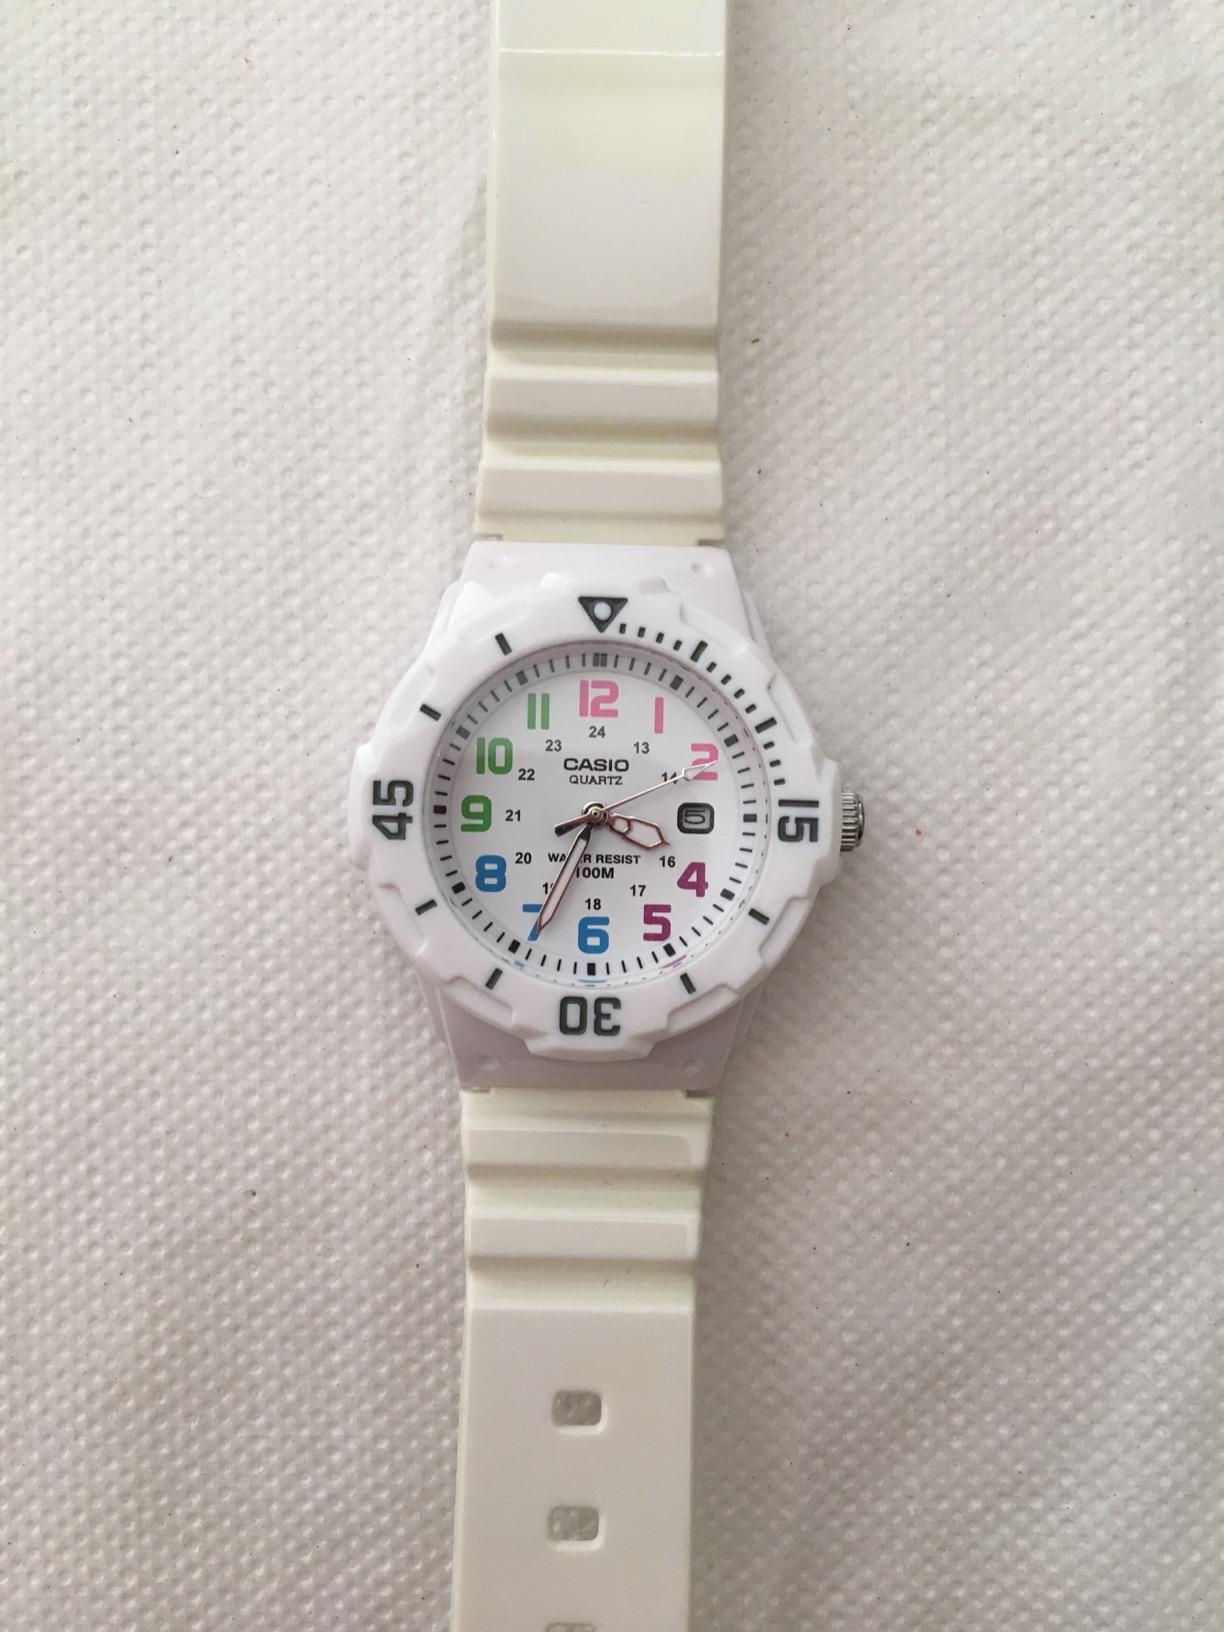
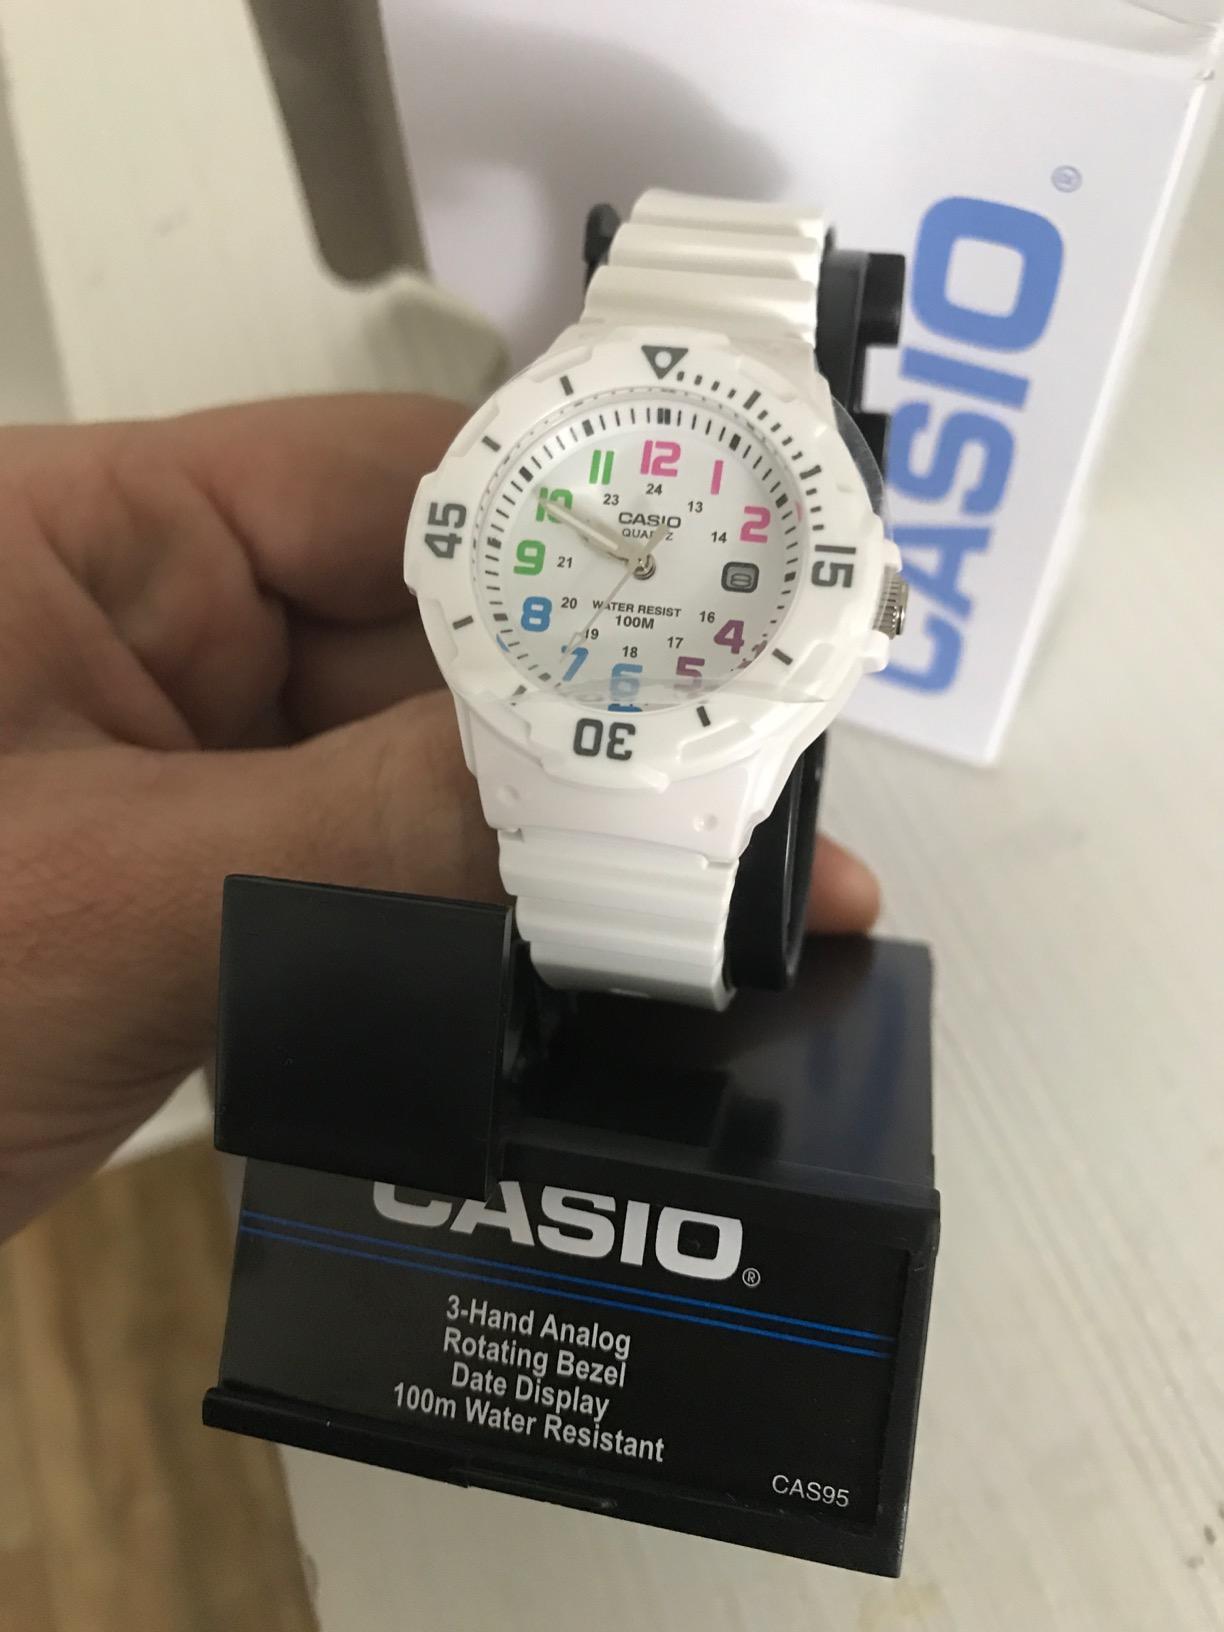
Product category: accessories_watch
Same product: yes